Saskatchewan Highway 11

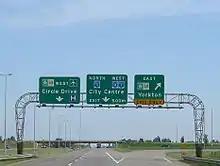

Saskatchewan International Raceway is a drag racing venue located along the LRT, south of Saskatoon. Another along the LRT is the intersection with Floral Road to the east marking the birthplace town of Gordie Howe, and Grasswood Road on the west is at a small commercial area. Between Grasswood and Saskatoon the AADT increases to over 8,000 VPD, and the remainder of the route is within the jurisdiction of the SHS North Central Transportation Planning Committee. The Saskatoon Plain section of the moist mixed grassland of dark brown soils is suitable for cereal grains, feed grains and forage crops.